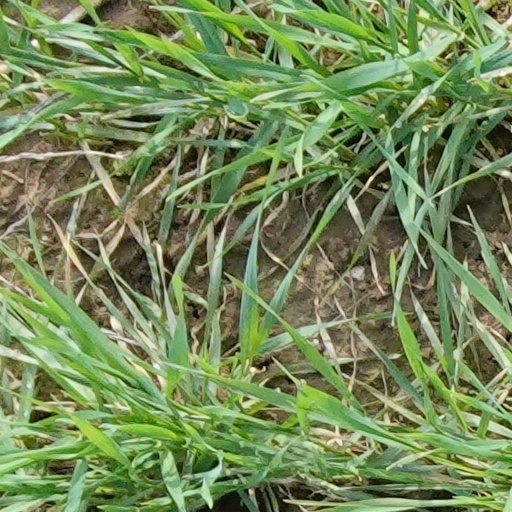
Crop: wheat